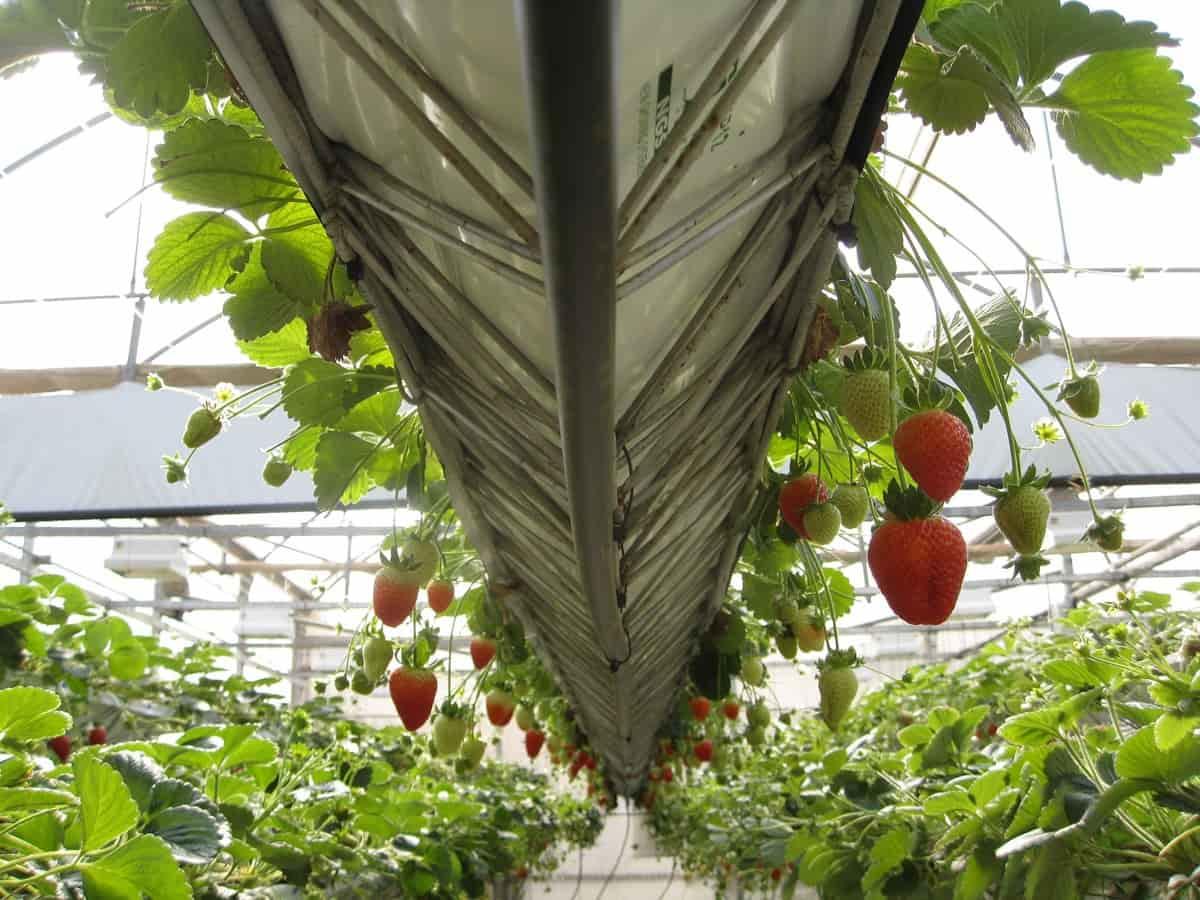
Bustani ya kisasa ya matunda ya jotgaba labda ya kitumia mfumu wa [cs]aquaponics[cs] na jotgaba zilizoiva zikining'inia kutoka juu zikiwapa wateja uzoefu wa kuvuna matunda safi moja kwa moja.